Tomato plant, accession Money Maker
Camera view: tilt-top (135 deg); turntable rotation: 30 degrees
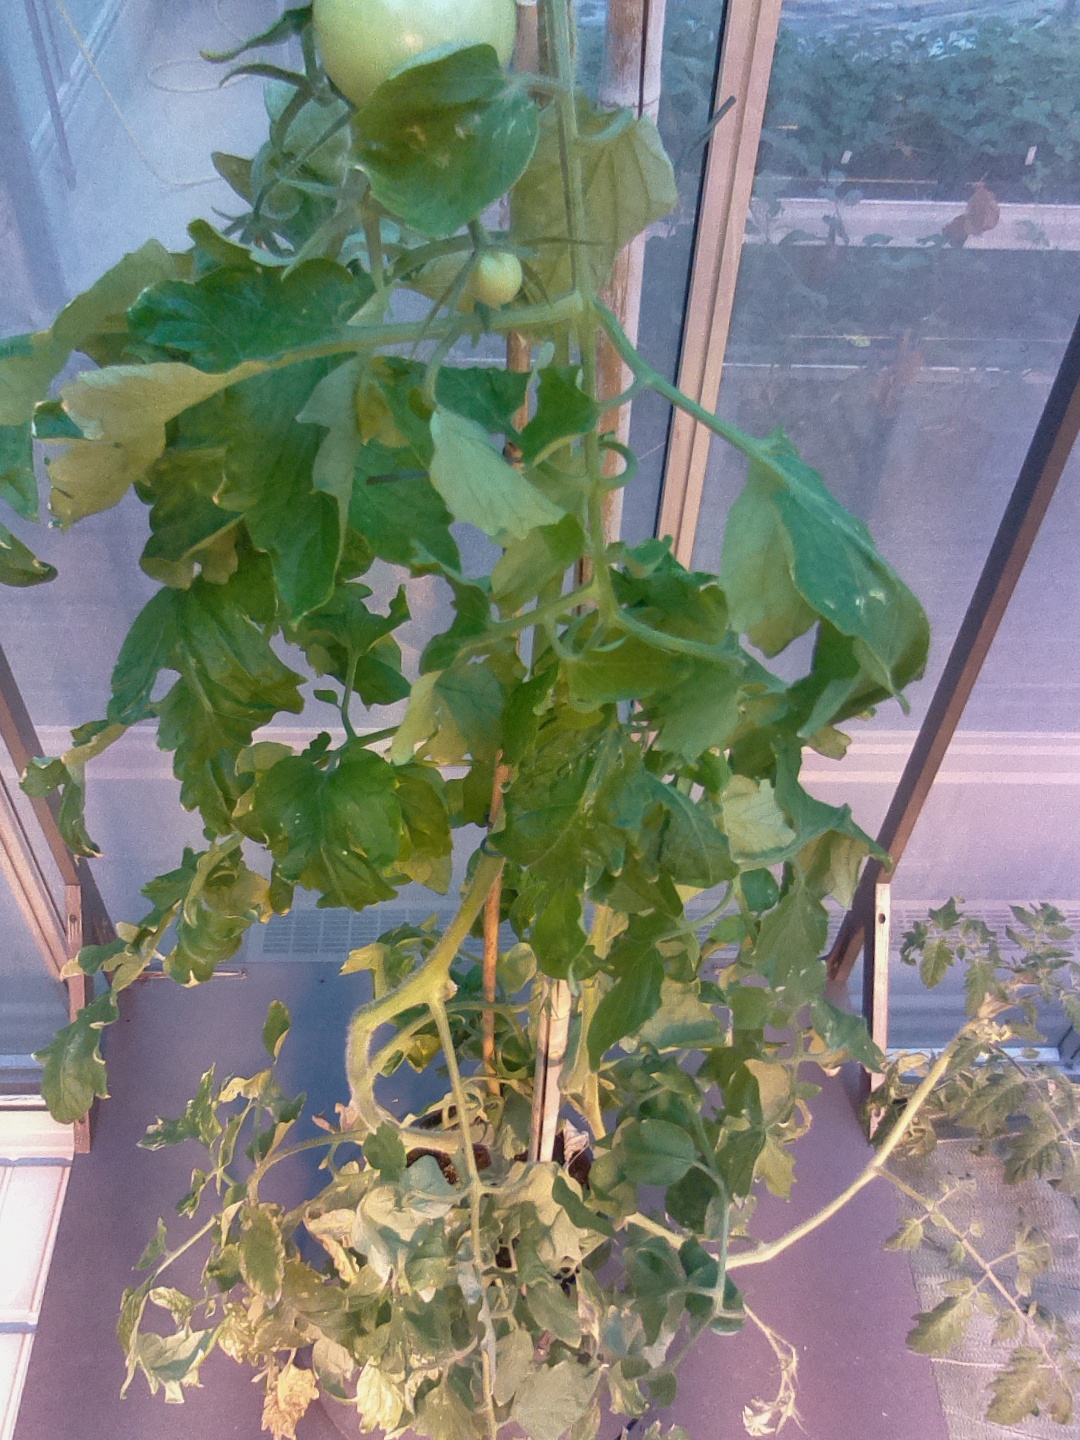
BBCH growth stage 74: 40%-50% of final fruit size